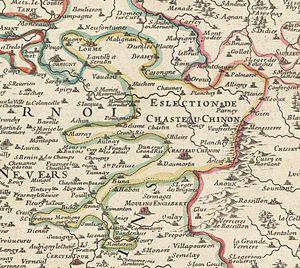
Election (circonscription d'Ancien Régime) de Château-Chinon, dans la généralité de Moulins.
Château-Chinon (Ville), ou souvent simplement Château-Chinon, est une commune française située dans le département de la Nièvre, en région Bourgogne-Franche-Comté.